Wild boar

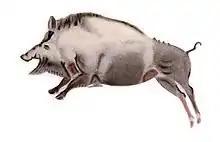
Upper Paleolithic cave painting, Altamira, Spain. This is a modern interpretation of one of the earliest known depictions of the species.

In South America, the European boar is believed to have been introduced for the first time in Argentina and Uruguay around the 20th century for breeding purposes. In Brazil, the creation of wild boar and hybrids started on a large scale in the mid-1990s. With the invasion of wild boar that crossed the border and entered Rio Grande do Sul around 1989, and the escape and intentional release by several Brazilian breeders in the late 1990s – in response to a IBAMA decision against the import and breeding of wild boar in 1998 – numerous feral species formed a growing population, which progressively advances in Brazilian territory.